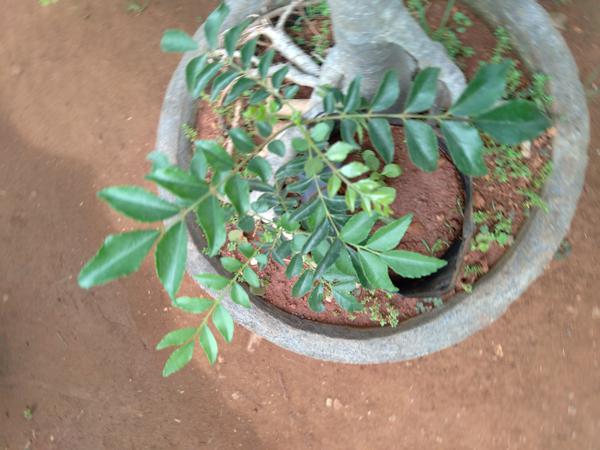
Plant: Curry_Leaf